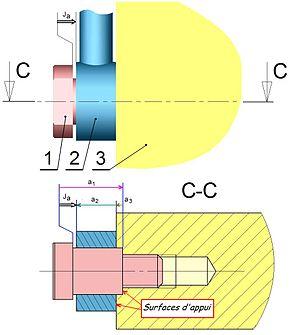
Image réalisée sous SolidWorks et MS Paint.
En dessin technique, la cotation a pour but de définir les dimensions et les positions relatives des surfaces d'une pièce, ainsi que les variations possibles pour ces grandeurs tout en garantissant le bon fonctionnement de la pièce dans son mécanisme.
En mécanique, le jeu est l'espace laissé entre deux pièces assemblées imparfaitement. Comme il est impossible de réaliser des pièces avec une géométrie parfaite, le jeu est une nécessité dans l'assemblage des éléments d'un mécanisme. La considération industrielle du problème a produit la notion de tolérancement, qui définit les classes de qualité d'assemblage et fixe les règles de l'emploi du jeu mécanique.